1754 Hōreki River incident

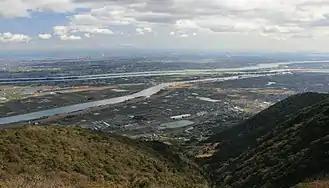
Three Rivers of Nōbi from Mount Tado, From bottom, Ibi River, Nagara River and Kiso River taken in 2010

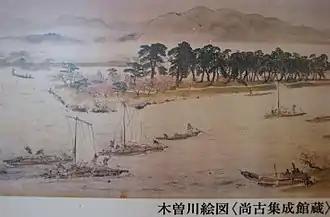
Senbon Matsubara of Horeki River Improvement Incident

The Shimazu clan of Satsuma Domain (present Kagoshima Prefecture) were once virtually independent rulers, and during the Sengoku period controlled nearly all of Kyushu. They opposed the rise of Tokugawa Ieyasu during the Battle of Sekigahara and with the establishment of the Tokugawa shogunate remained a powerful "Tozama" han which the shogunate continued to view with suspicion. The shogunate often called upon various of its feudal domains to construct public works projects, partly because the expense would help weaken their power and influence